Porkkanalaatikko

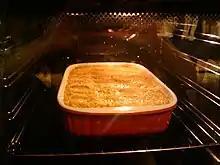
Porkkanalaatikko

Porkkanalaatikko (or, in Swedish, morotslåda, both meaning 'carrot casserole') is a traditional Finnish dish mostly eaten during Christmas.